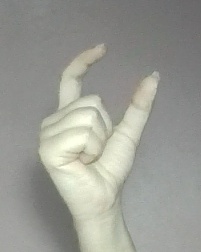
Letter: nun